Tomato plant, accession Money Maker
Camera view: vertical (180 deg); turntable rotation: 0 degrees
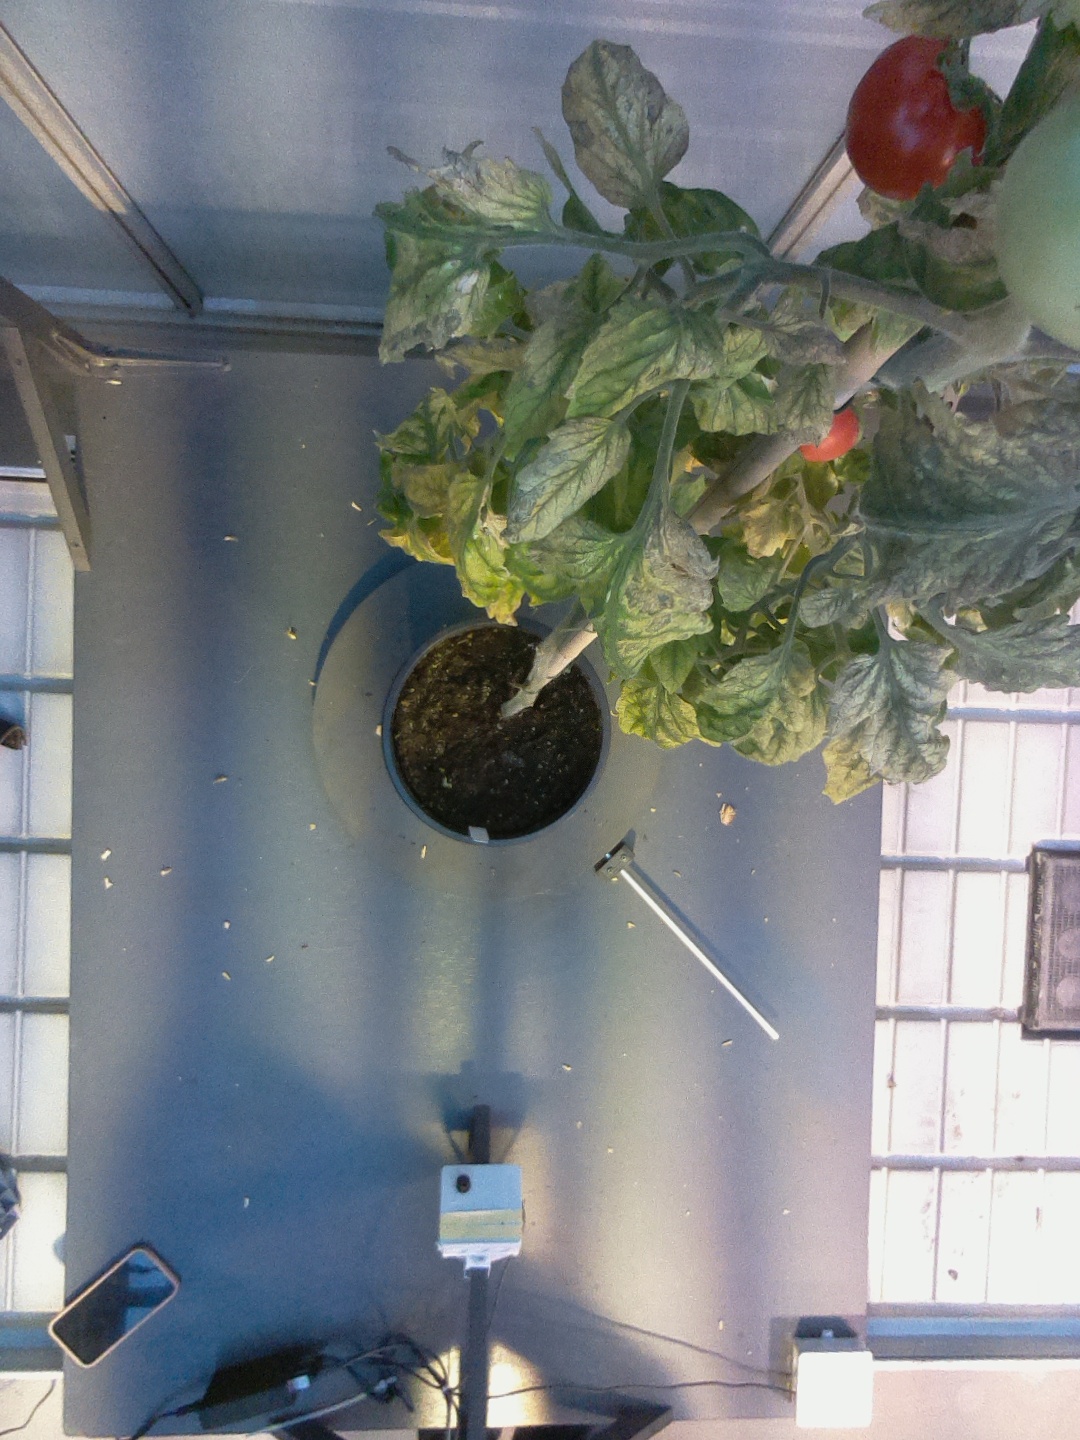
BBCH growth stage 82: 20%-30% of fruits show typical fully ripe color